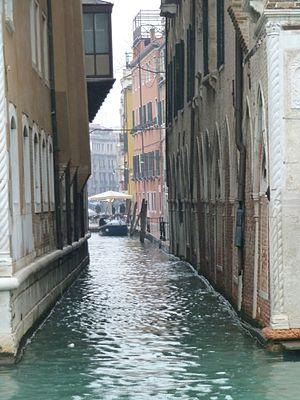
Rio dell'Orso (Venice)
Le rio dell' Orso est un canal de Venise dans le sestiere de San Marco.